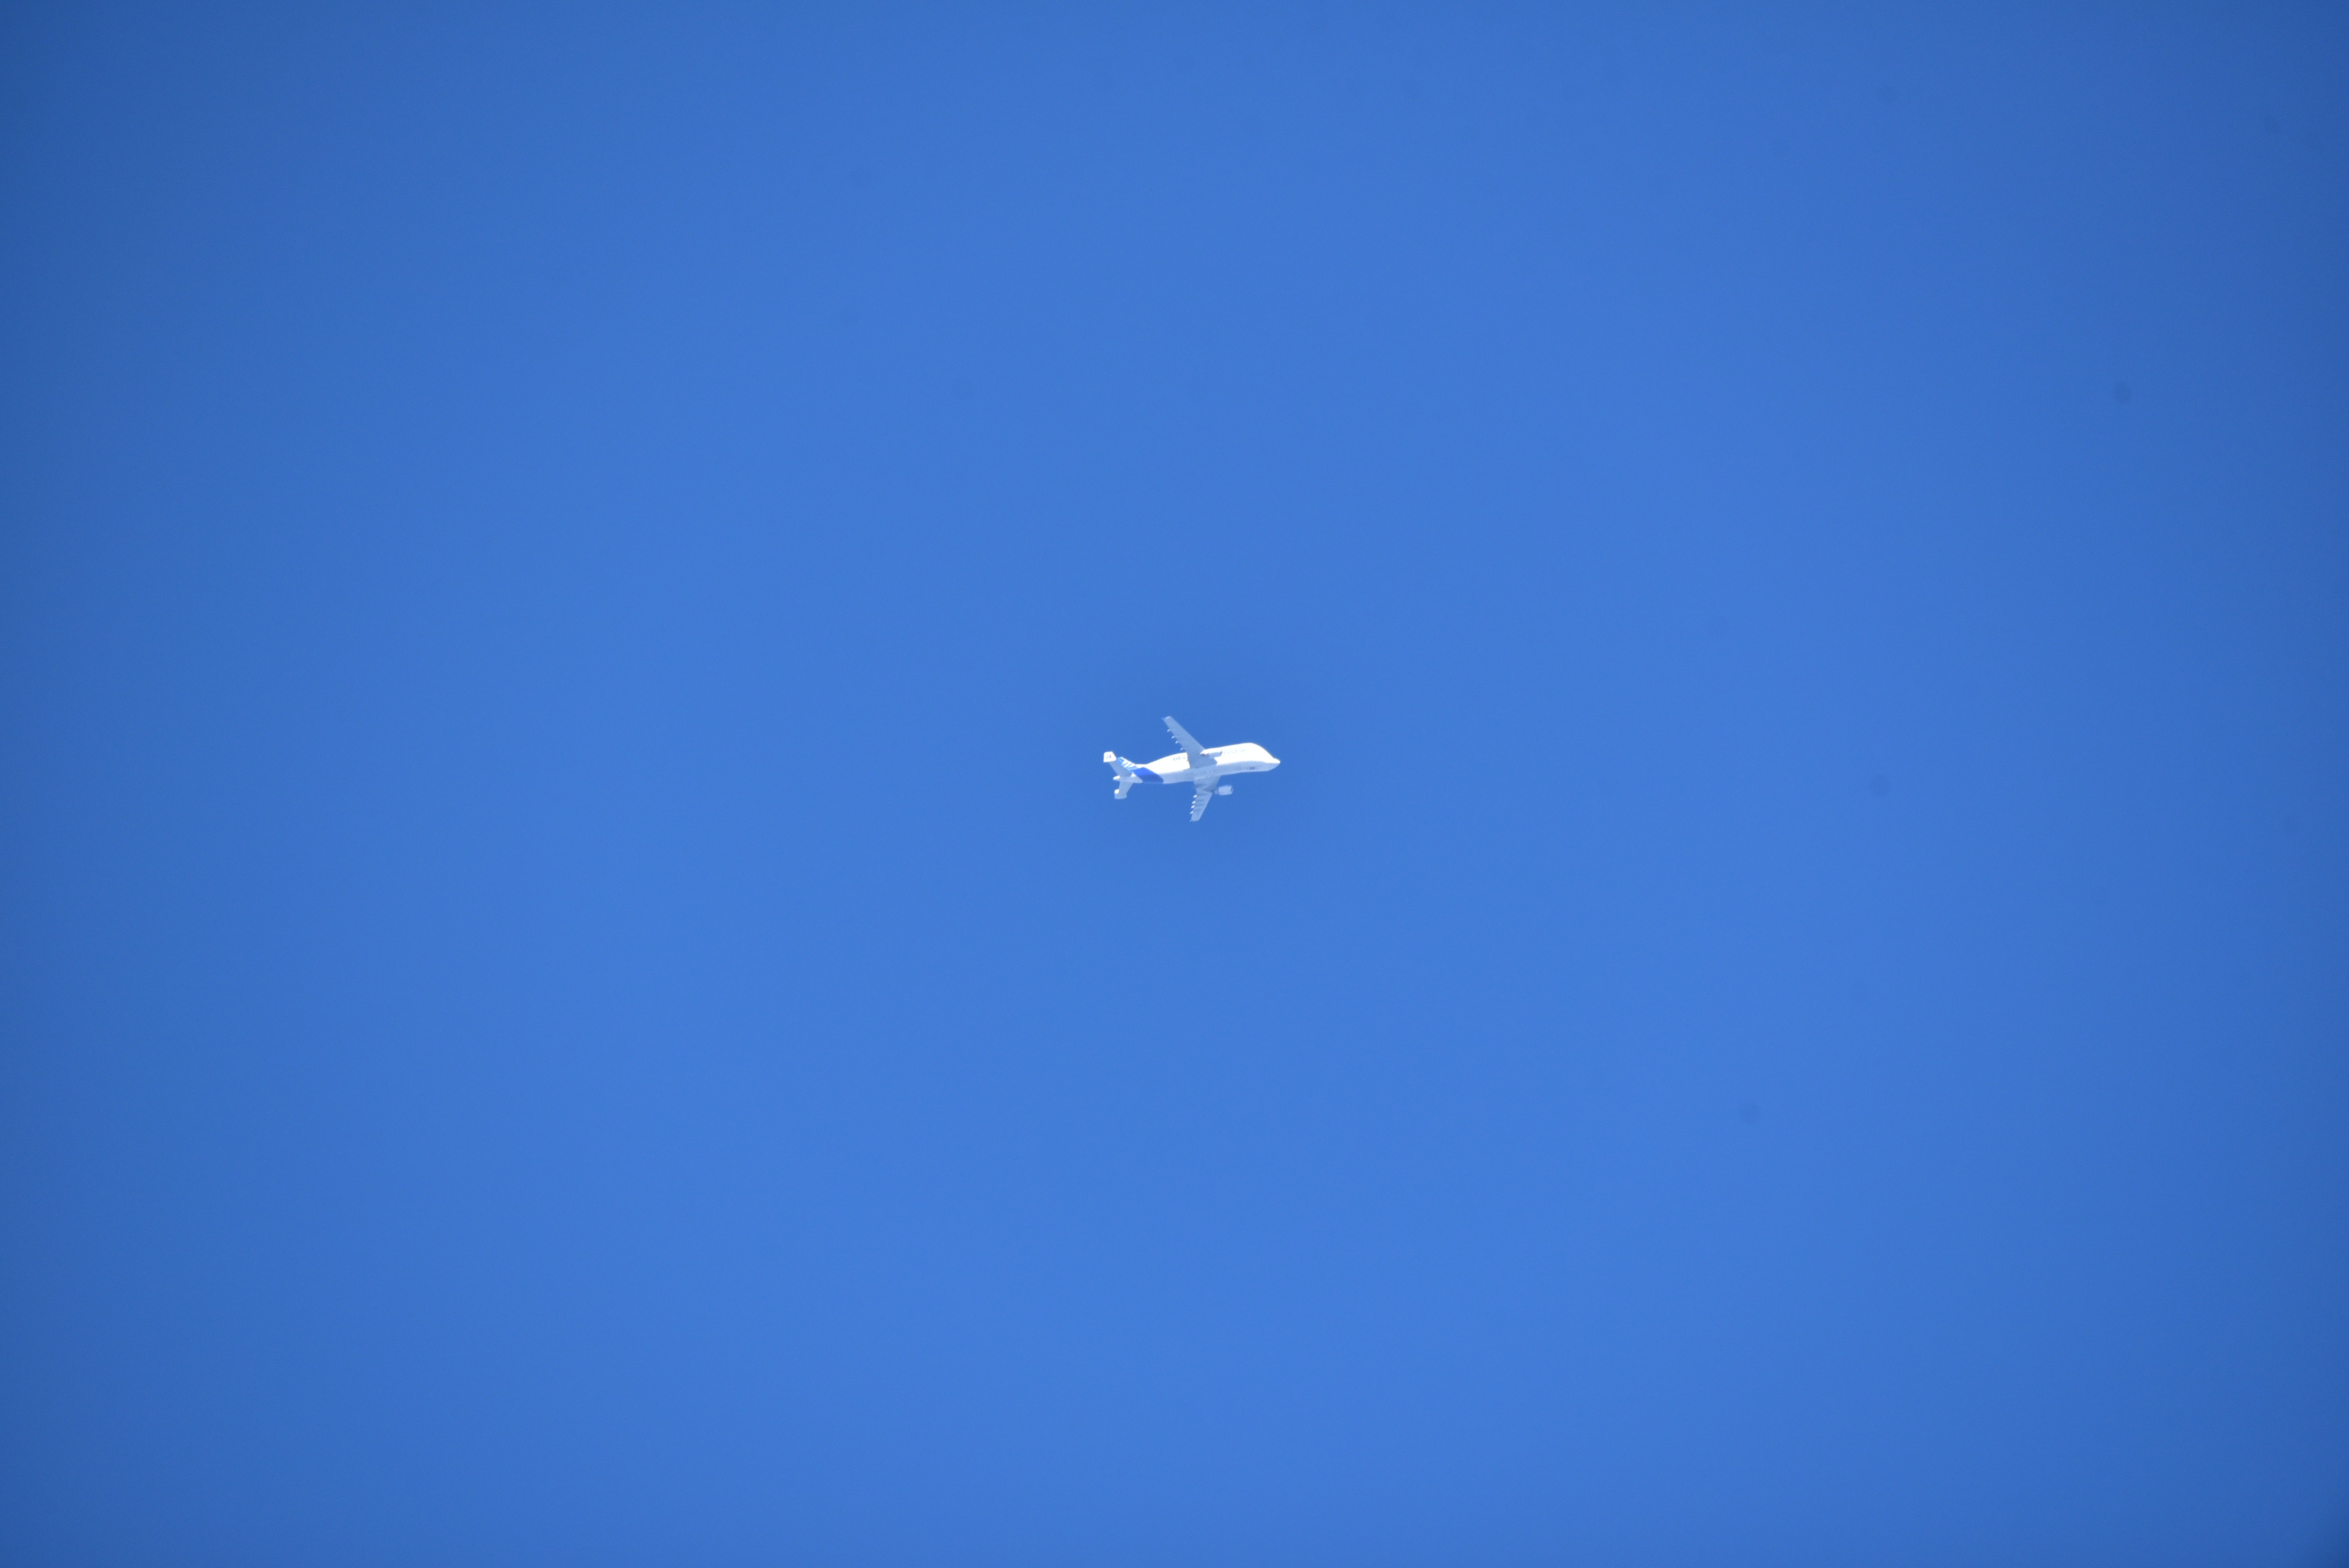
wing, sky, white, fly, aircraft, flight, blue, mysterious, airbus, beluga, atmosphere of earth, computer wallpaper